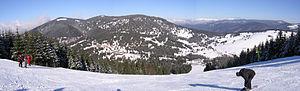
Arieșeni est une commune située au nord-ouest du județ d'Alba, dans la région de Transylvanie en Roumanie. Elle tire son nom des rivières Arieș, du latin Auraneus évoquant l'orpaillage jadis répandu dans la région. La commune a aussi un nom hongrois : Lepus.